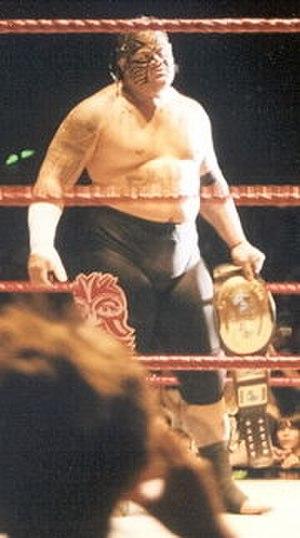
L’édition 2008 de One Night Stand est une manifestation de catch télédiffusée et visible uniquement en paiement à la séance. L'événement, produit par la World Wrestling Entertainment, a eu lieu le 1ᵉʳ juin 2008 dans la salle omnisports San Diego Sports Arena à San Diego, en Californie. Il s'agit de la quatrième et dernière édition de One Night Stand, pay-per-view annuel qui sera remplacé l'année suivante par Extreme Rules.
Edward Smith Fatu, né le 28 mars 1973 à San Francisco et mort le 4 décembre 2009 à Houston, est un catcheur américain mieux connu sous le surnom d'Umaga.